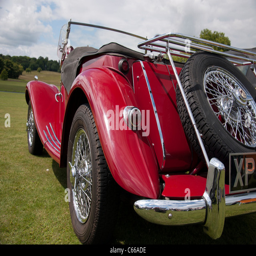
classic cars at the classic show